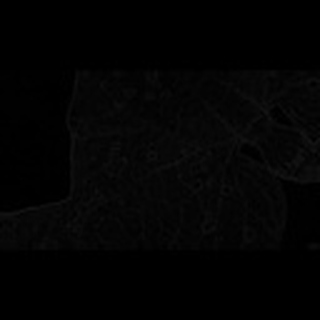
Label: cotton_target_spot